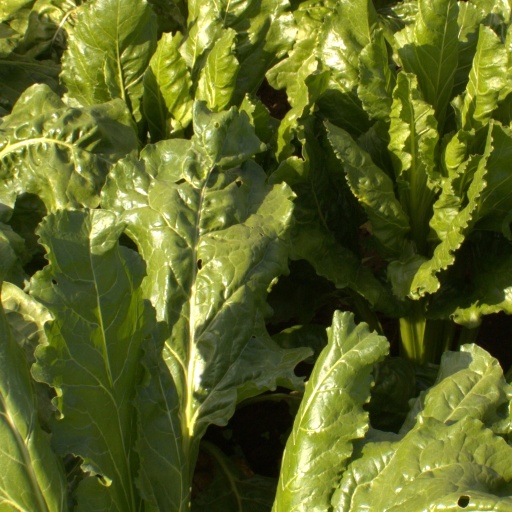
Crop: sugar beet